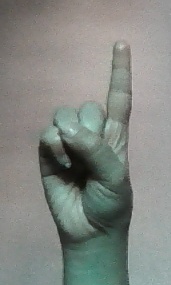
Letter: bb